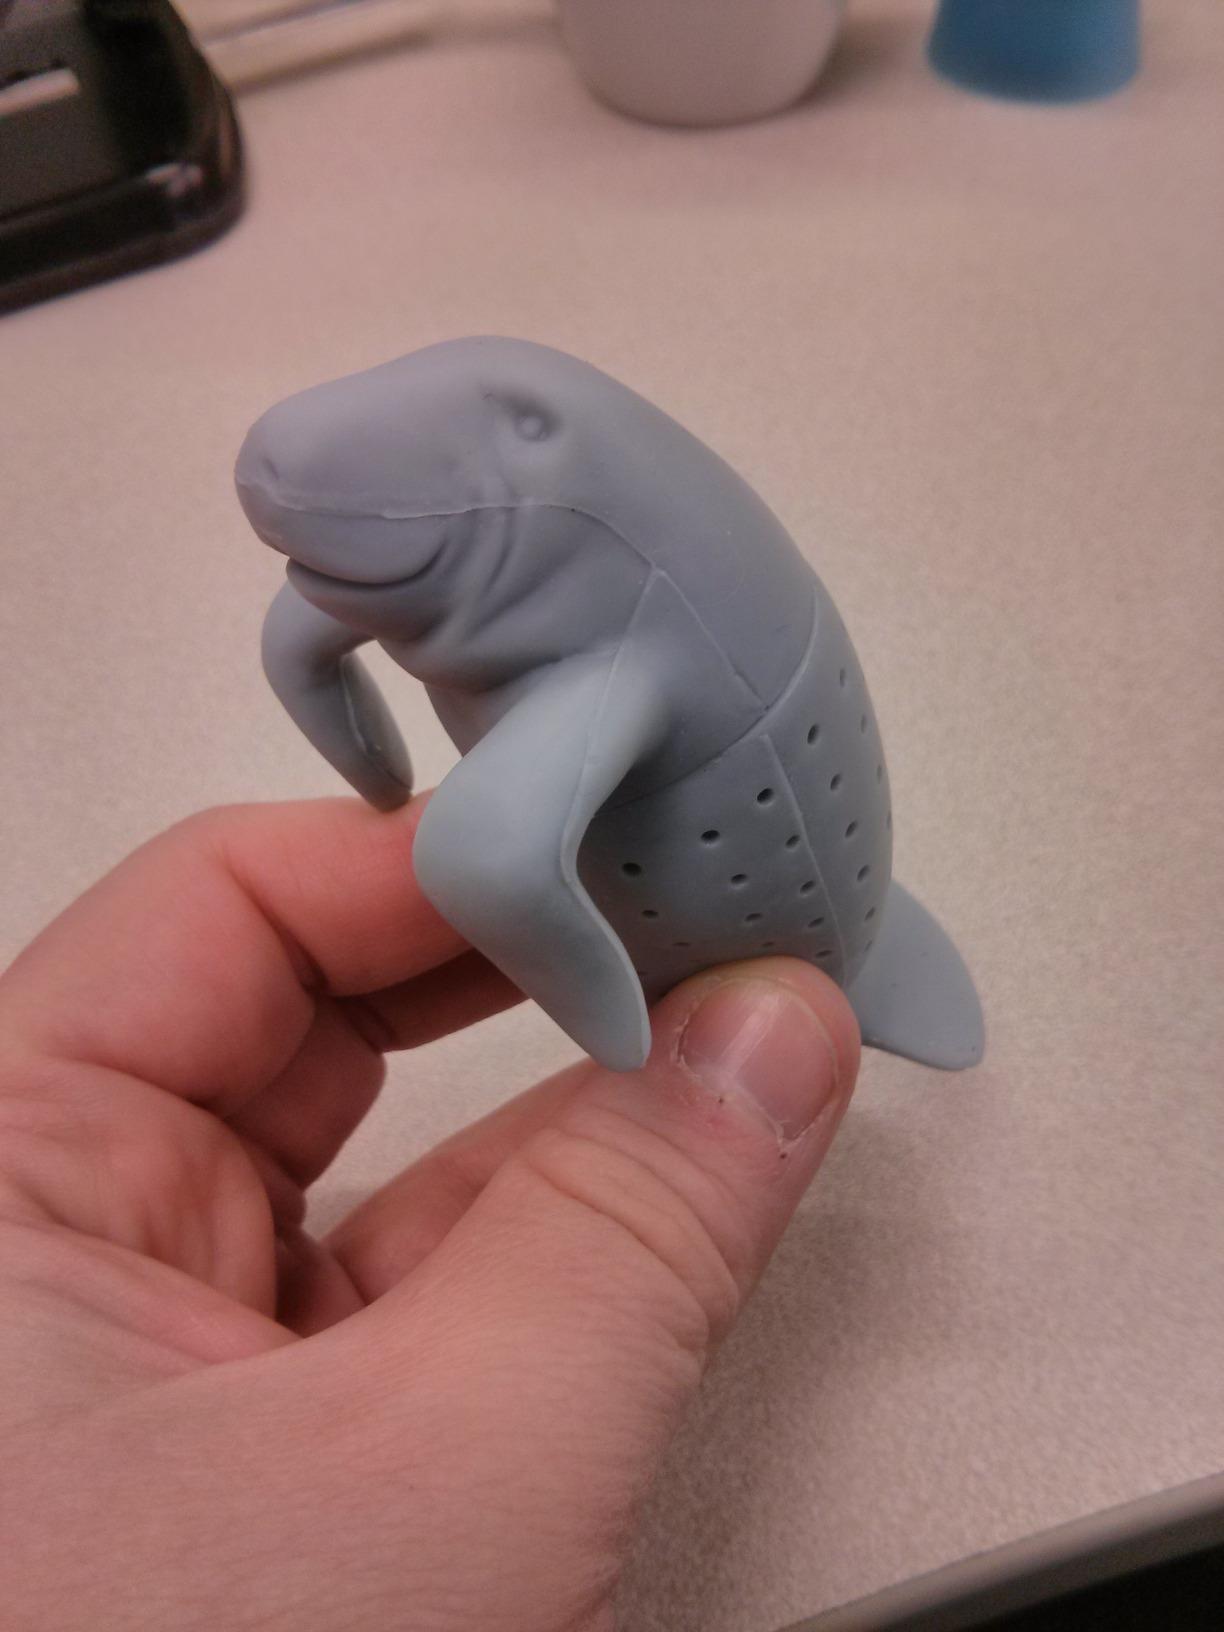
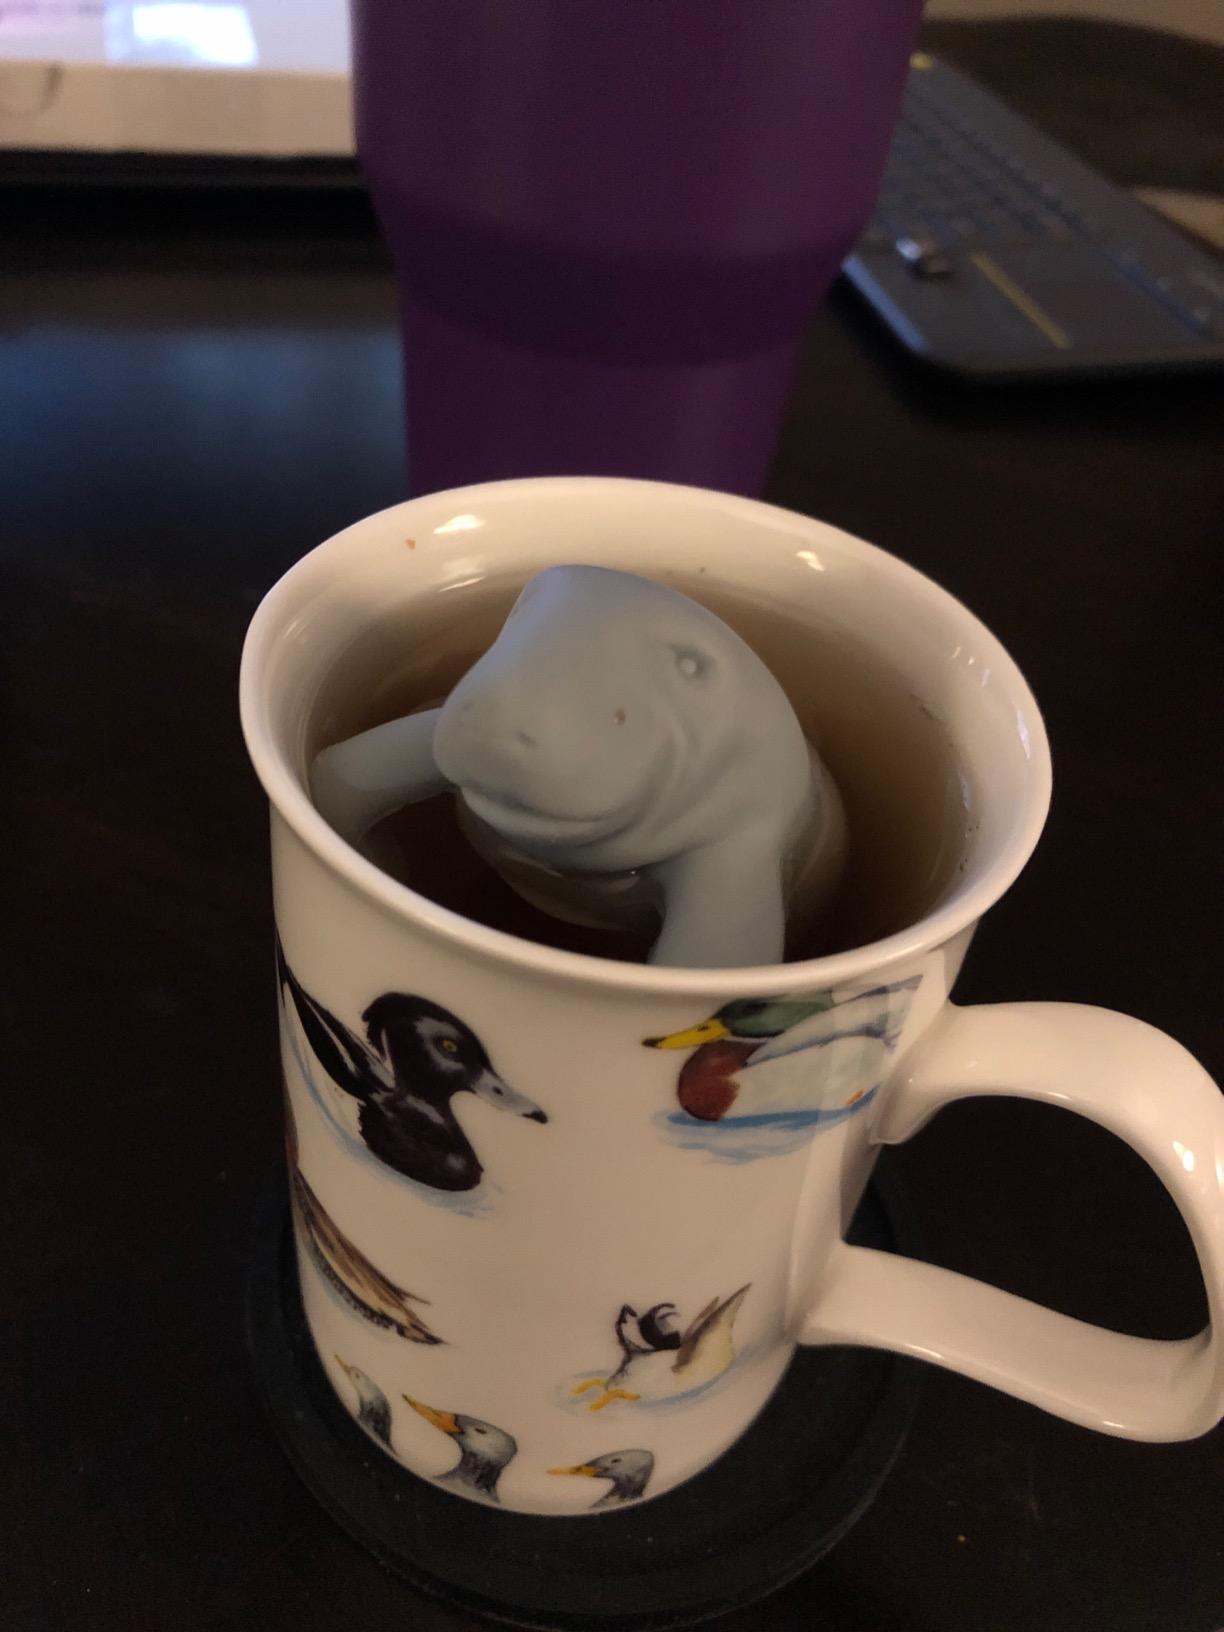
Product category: items_tea
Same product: yes